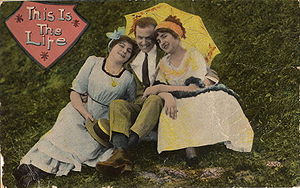
Ménage à trois
Postkort, ca. 1910
Ménage à trois er et fransk udtryk som betegner et romantisk eller seksuelt forhold, der involverer tre personer, ofte et gift par og en elsker/inde. Direkte oversat betyder Ménage à trois "En husholdning på tre". Nogle gange bliver det engelske udtryk "threesome" trekant, brugt, hvis der hentydes til tre direkte involveret i et seksuelt forhold.